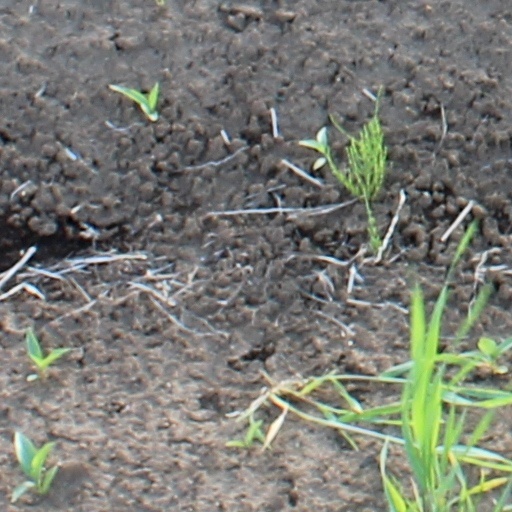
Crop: wheat